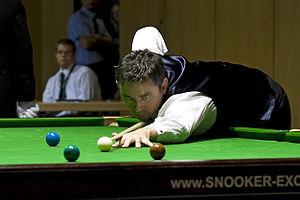
Alan McManus, né le 21 janvier 1971, est un joueur professionnel écossais de snooker.